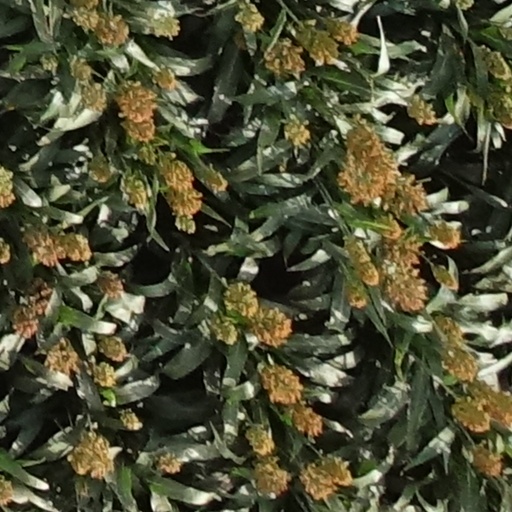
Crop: sorghum